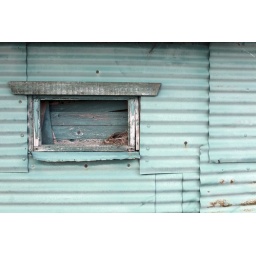
A house in the window